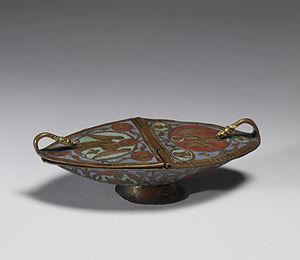
La navette est, dans la liturgie catholique, un récipient généralement en métal, contenant des grains d'encens. La navette à encens est en forme de petite nef, souvent sur pied, avec un couvercle à charnières qui s'ouvre sur tout ou partie de la navette. Elle peut comporter une chaînette à laquelle est attachée une cuiller à encens.